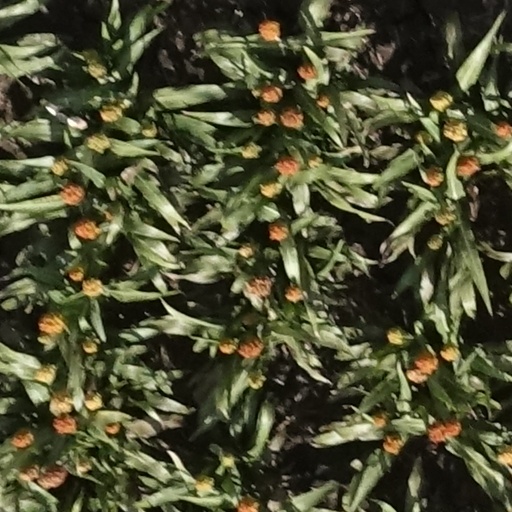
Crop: sorghum